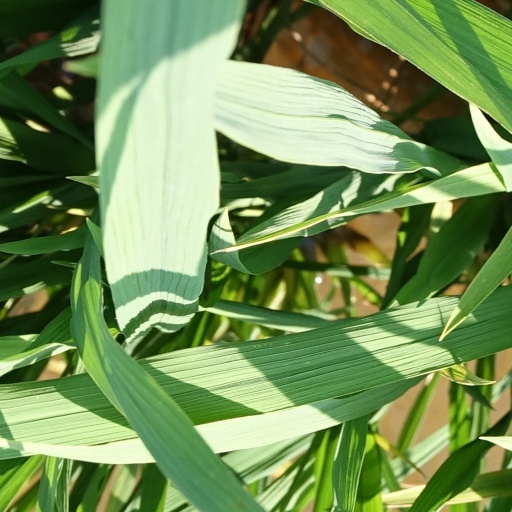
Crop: rice